Douglass North

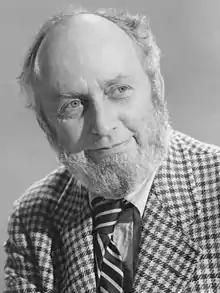
North in 1979

In 1991 Douglass North published a paper, titled "Institutions", in the "Journal of Economic Perspectives". This paper summarized much of his earlier research relating to economic and institutional change. North defines institutions as "humanly devised constraints that structure political, economic and social interactions". Constraints, as North describes, are devised as formal rules (constitutions, laws, property rights) and informal restraints (sanctions, taboos, customs, traditions, codes of conduct), which usually contribute to the perpetuation of order and safety within a market or society. The degree to which they are effective is subject to varying circumstances, such as a government's limited coercive force, a lack of organized state, or the presence of strong religious precept.